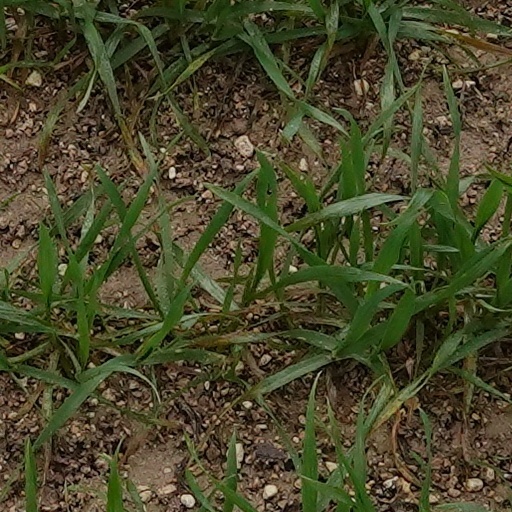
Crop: wheat